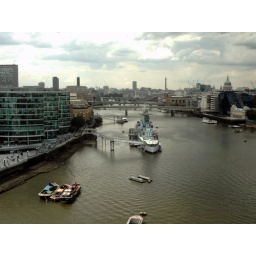
looking over the thames from tower bridge